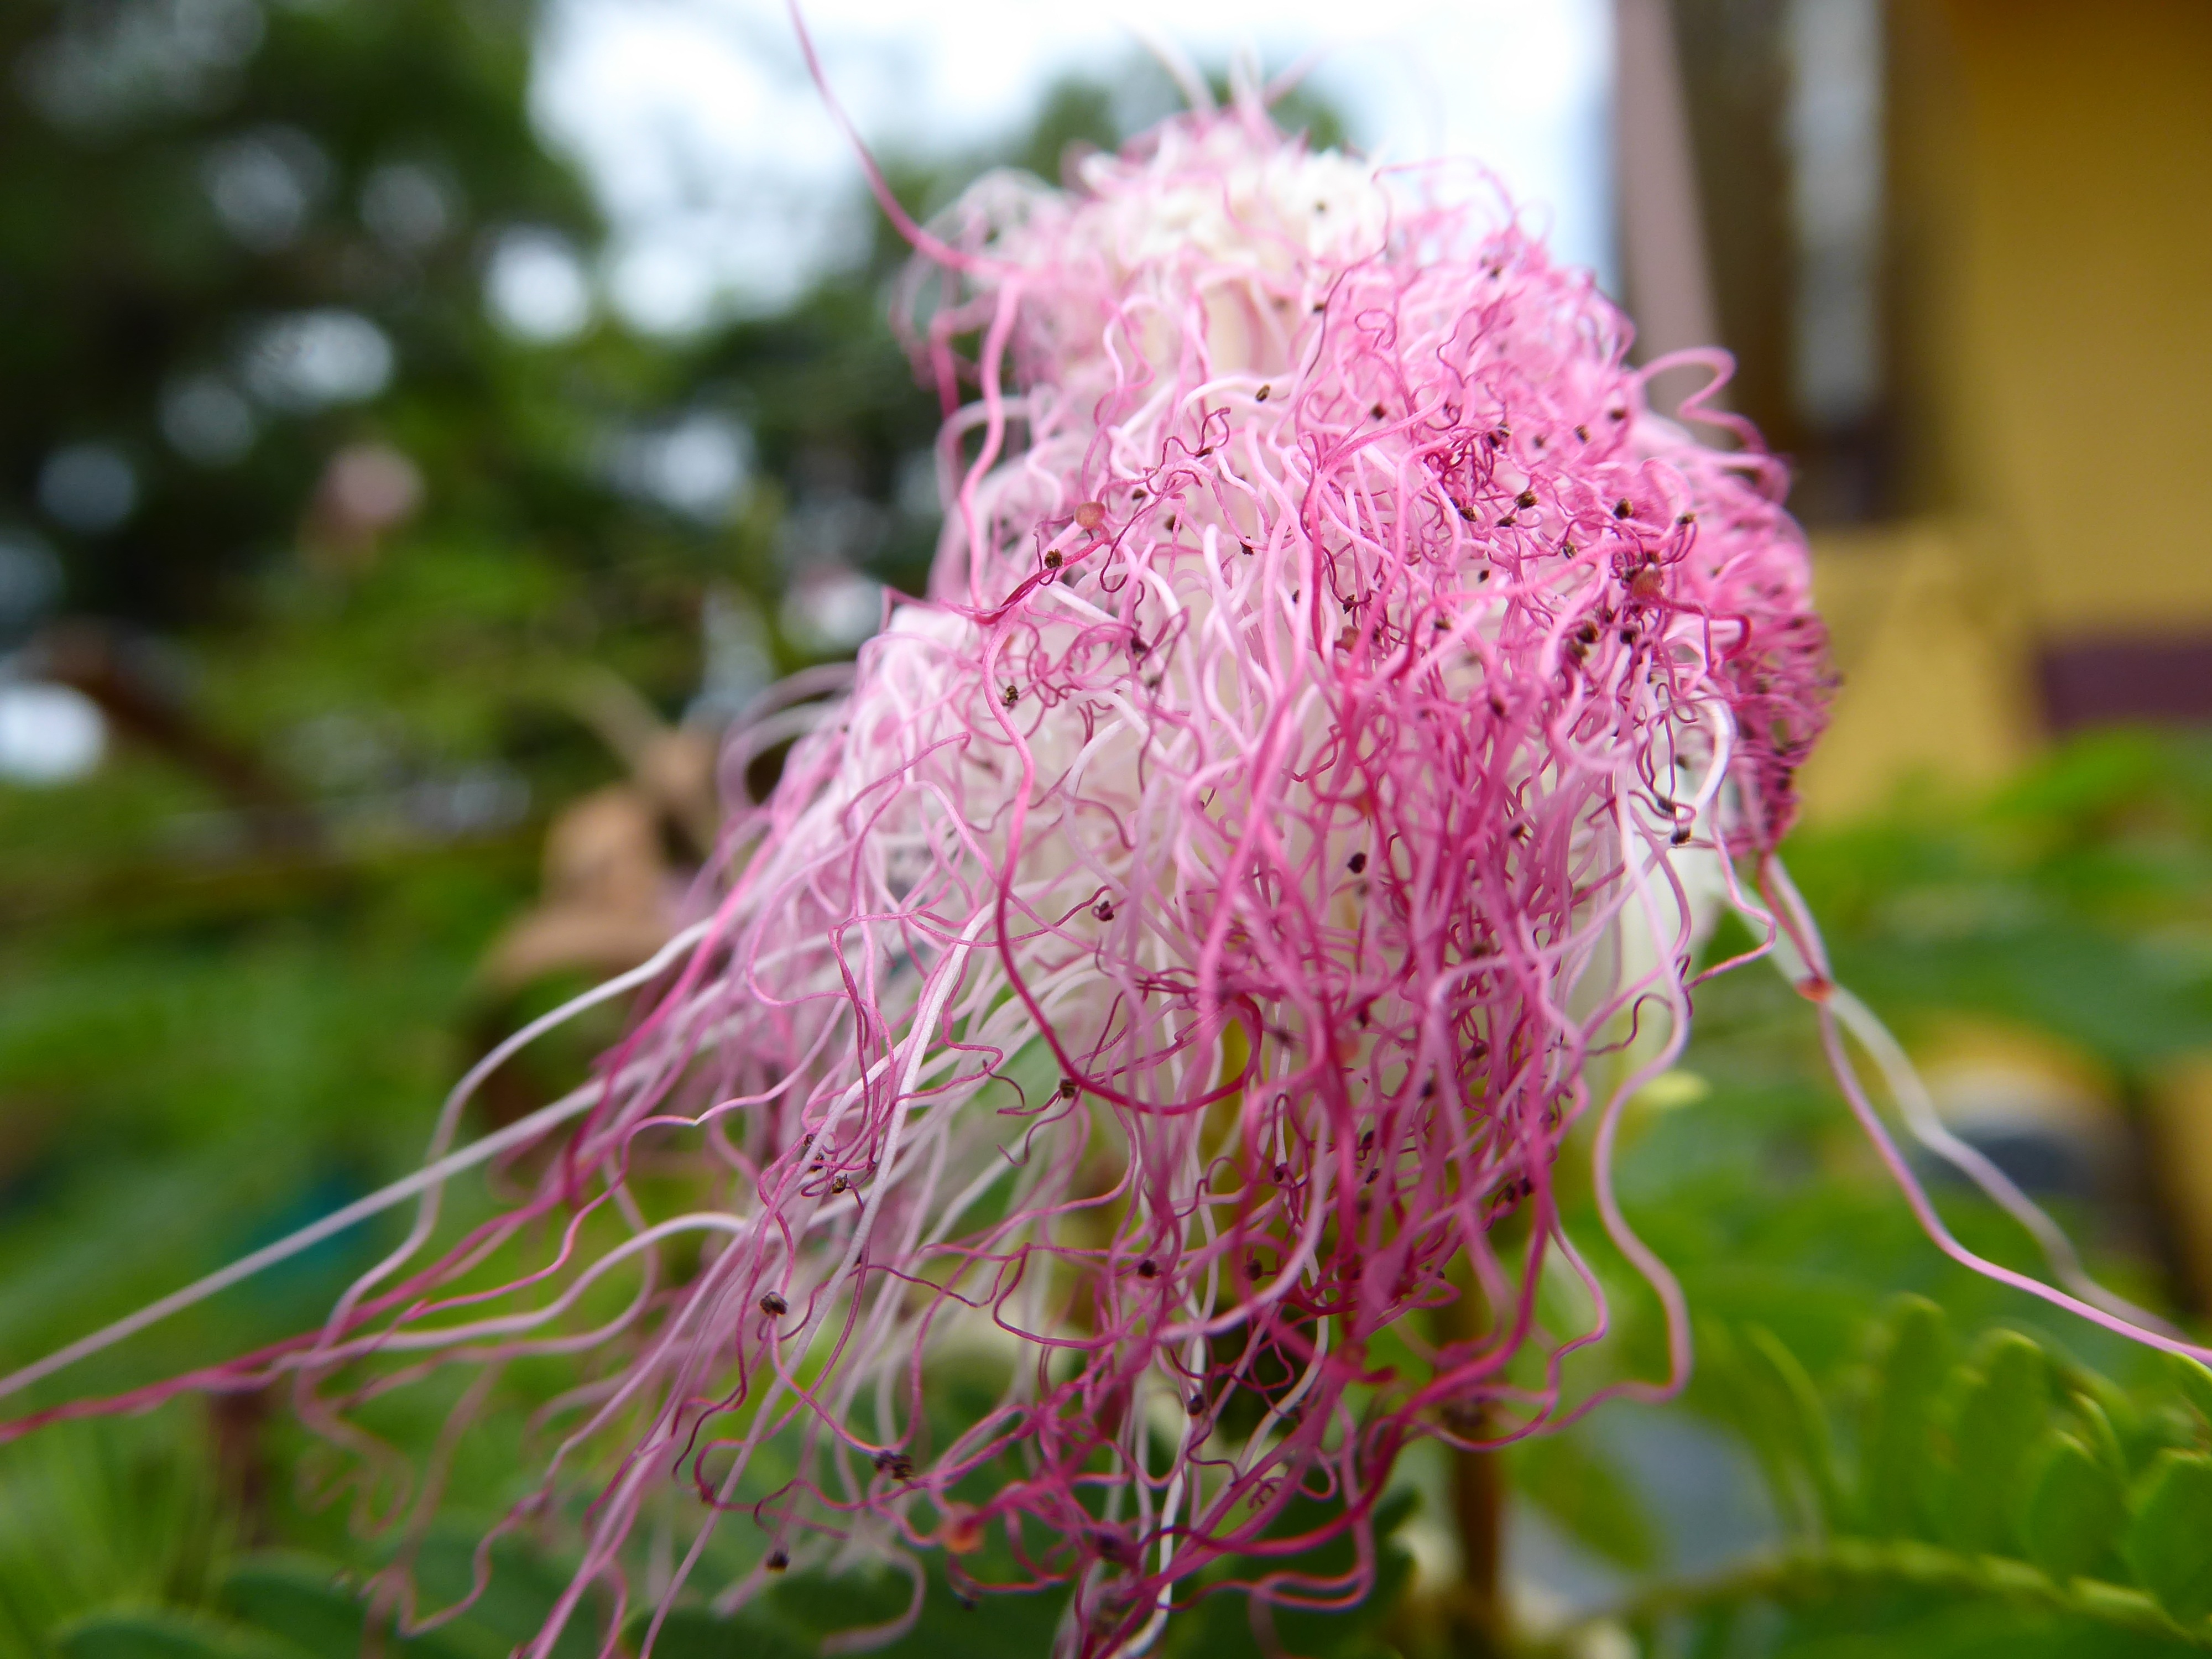
nature, branch, blossom, plant, white, flower, botany, pink, flora, filament, wildflower, shrub, macro photography, flowering plant, white pink, woody plant, land plant